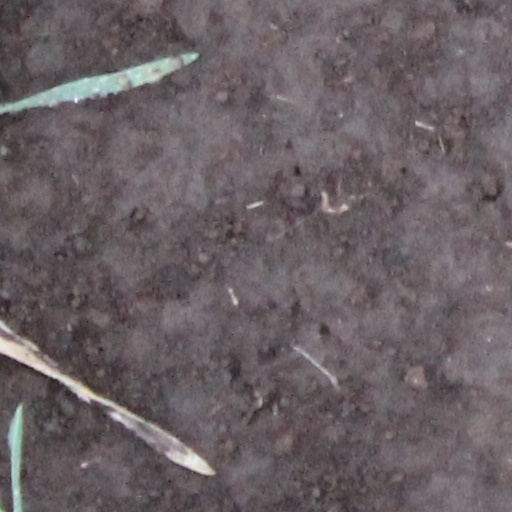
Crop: wheat